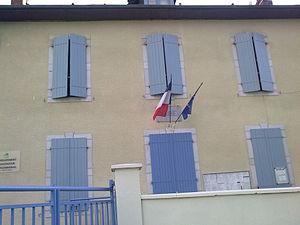
Herrère le 24 mai 2010. France.
Herrère est une commune française, située dans le département des Pyrénées-Atlantiques en région Nouvelle-Aquitaine.